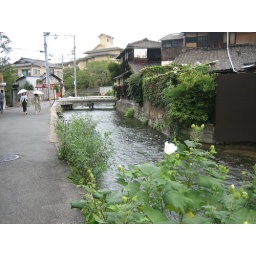
A beautiful street in Kyoto where Jaya and I had a picnic for lunch. Sushi and chocolate pizza for dessert.